Amis Music Festival

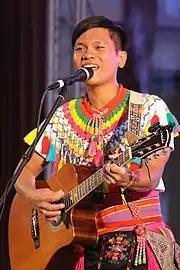
Suming Rupi performing at the 2016 festival

The story of how Suming Rupi founded the Amis Music Festival and the Amis Music Festival Flag was documented in the 2016 documentary "Suming Carrying The Flag" ("扛旗子的人-Suming)", which was first aired as an episode in the TV program "Songs Blowing Over the Island" (吹過島嶼的歌) of the Taiwan Indigenous Television. The full documentary film was also selected for the 12th Native Spirit Festival in 2018, which is an international film festival in the UK.